Råde

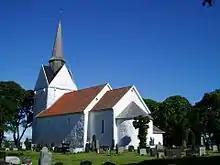
Råde Church

Råde church ("Råde kirke") is a medieval era church in Råde parish. The church belongs to Vestre Borgesyssel deanery in Diocese of Borg. The church dates from 1185 and is of Romanesque style. The edifice is of brick and stone and has 300 seats. The church has a rectangular nave and narrow choir with an apse which is semicircular. The baptismal font is from the 1500s and the altarpiece is from 1638. The altarpiece was painted both in 1862 and 1918. In 1950–60, the altarpiece was restored. The church was extensively repaired in 1860–1862. In the late 1950s, restoration work initiated.